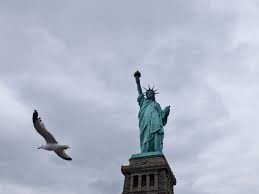
Landmark: Statue of Liberty